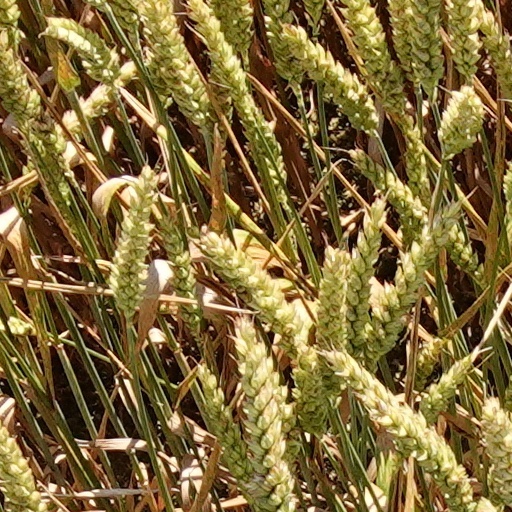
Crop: wheat